Patrick J. Whelan

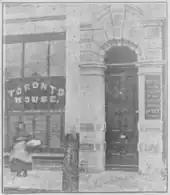
The site of McGee's killing

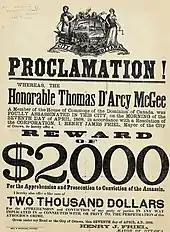
'`Poster advertising a reward for the killer's capture

McGee was returning to his boarding house on Sparks Street in the early morning hours of 7 April 1868. Smoking a cigar and fumbling with his key in the lock, he was greeted as the owner Mary Ann Trotter opened the door for him. At that moment, a muzzle flash erupted, and as a .32 calibre bullet tore through McGee's neck and through his jaw, knocking his dentures out, the politician fell back into the street.